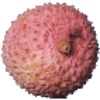
Label: lychee